Kaba Sone Hti

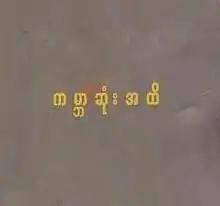

Kaba Sone Hti (lit. Till the End of the World) is a 2005 Burmese musical drama film directed by Khin Maung Oo and Soe Thein Htut starring Htun Htun and Eaindra Kyaw Zin and Wyne Su Khine Thein.